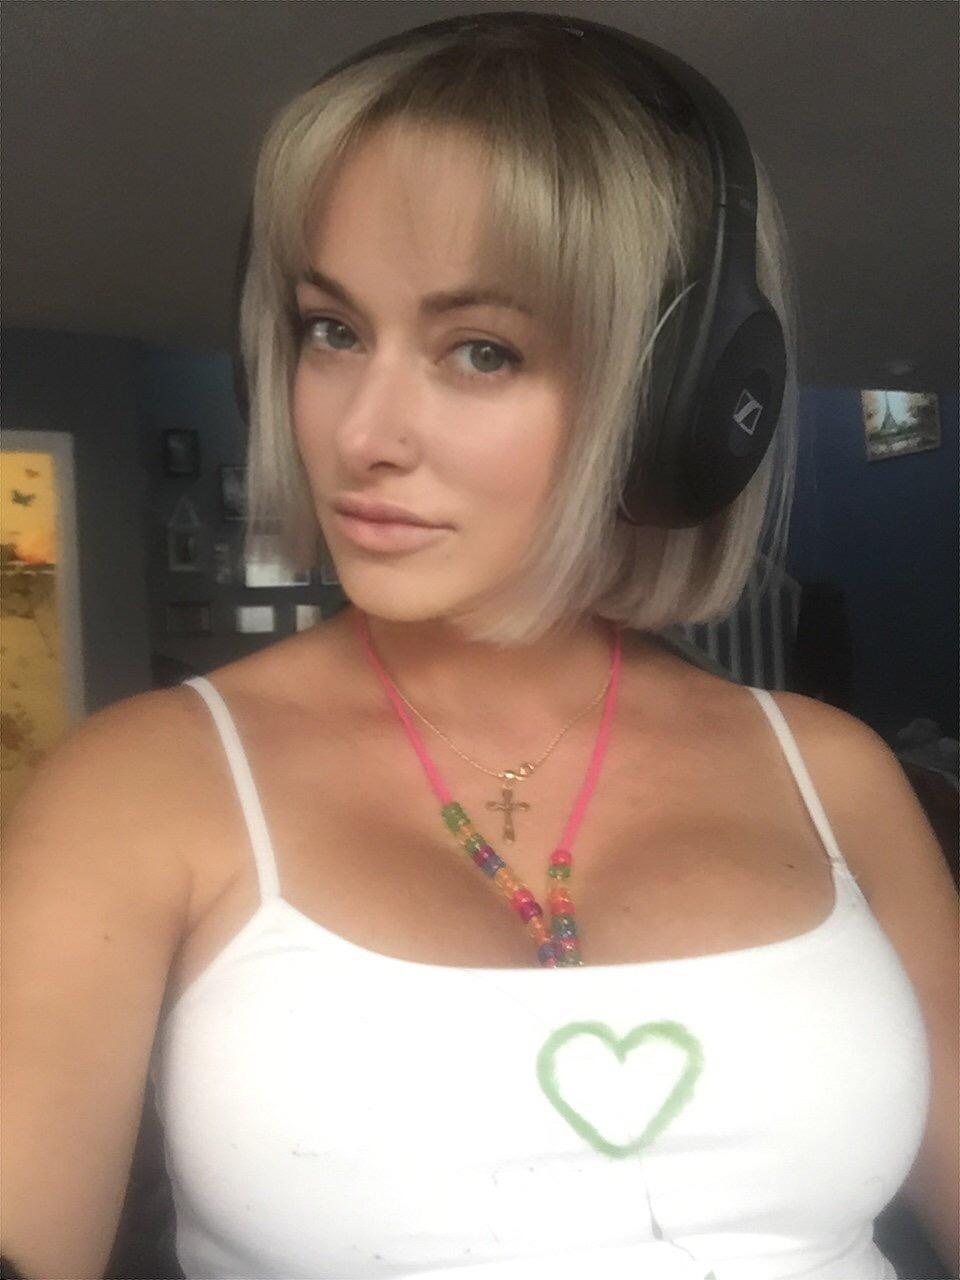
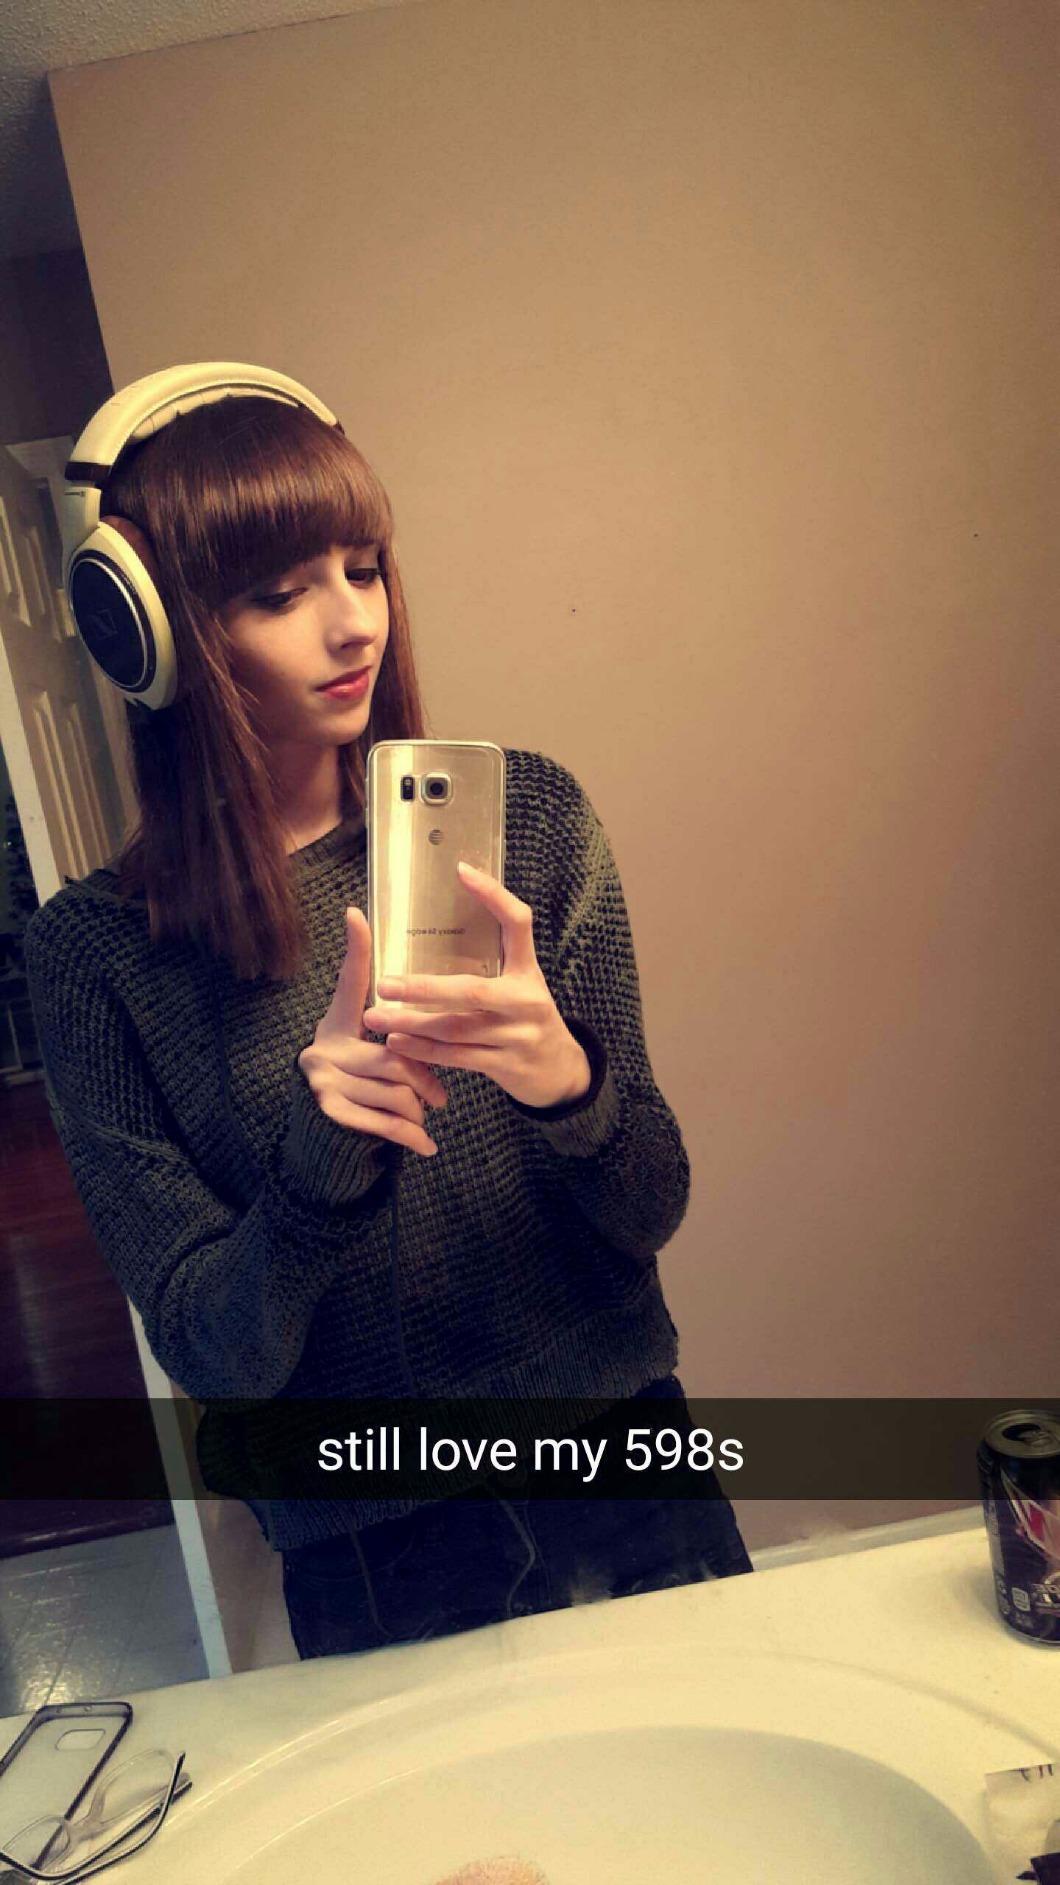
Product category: headphones
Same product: no